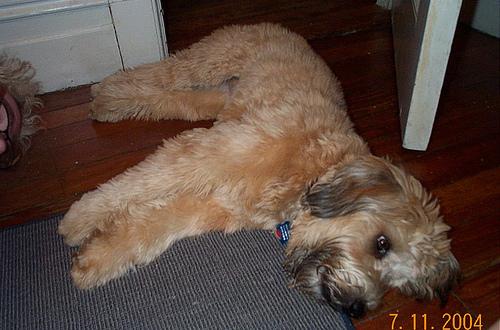
Breed: wheaten terrier